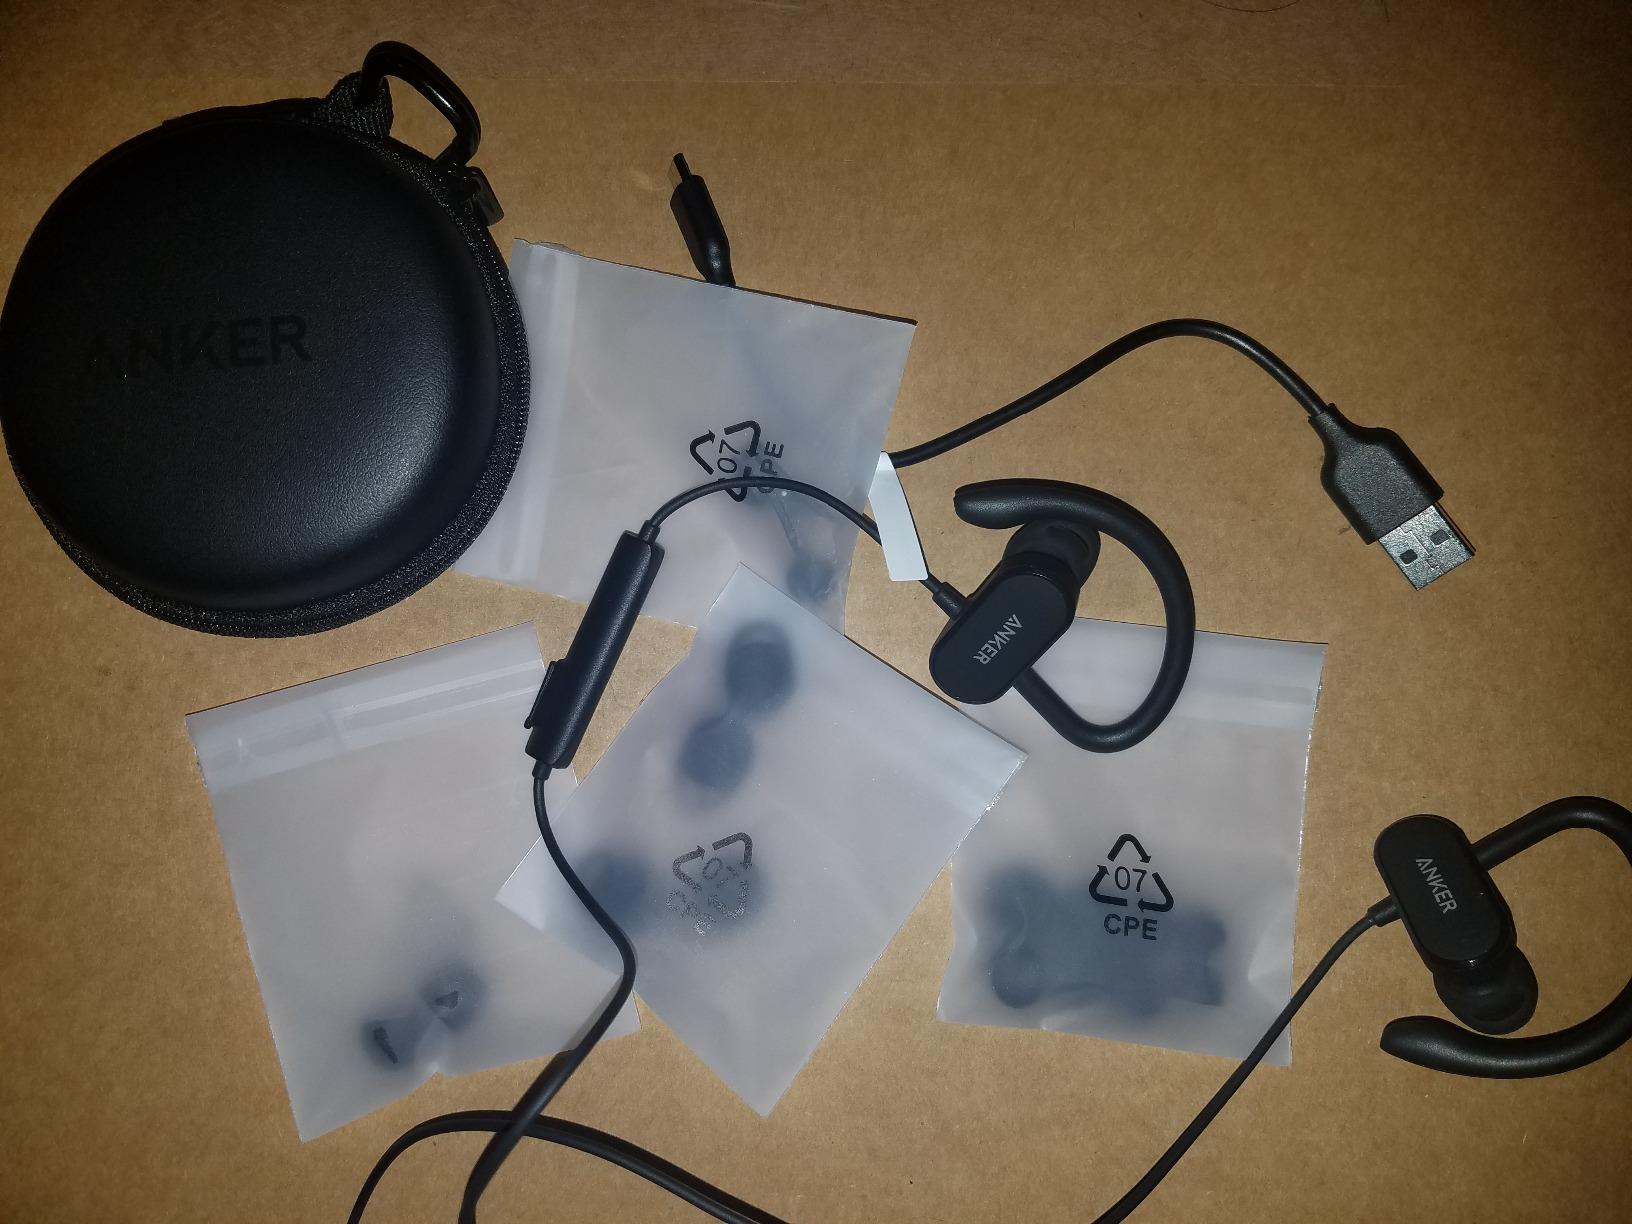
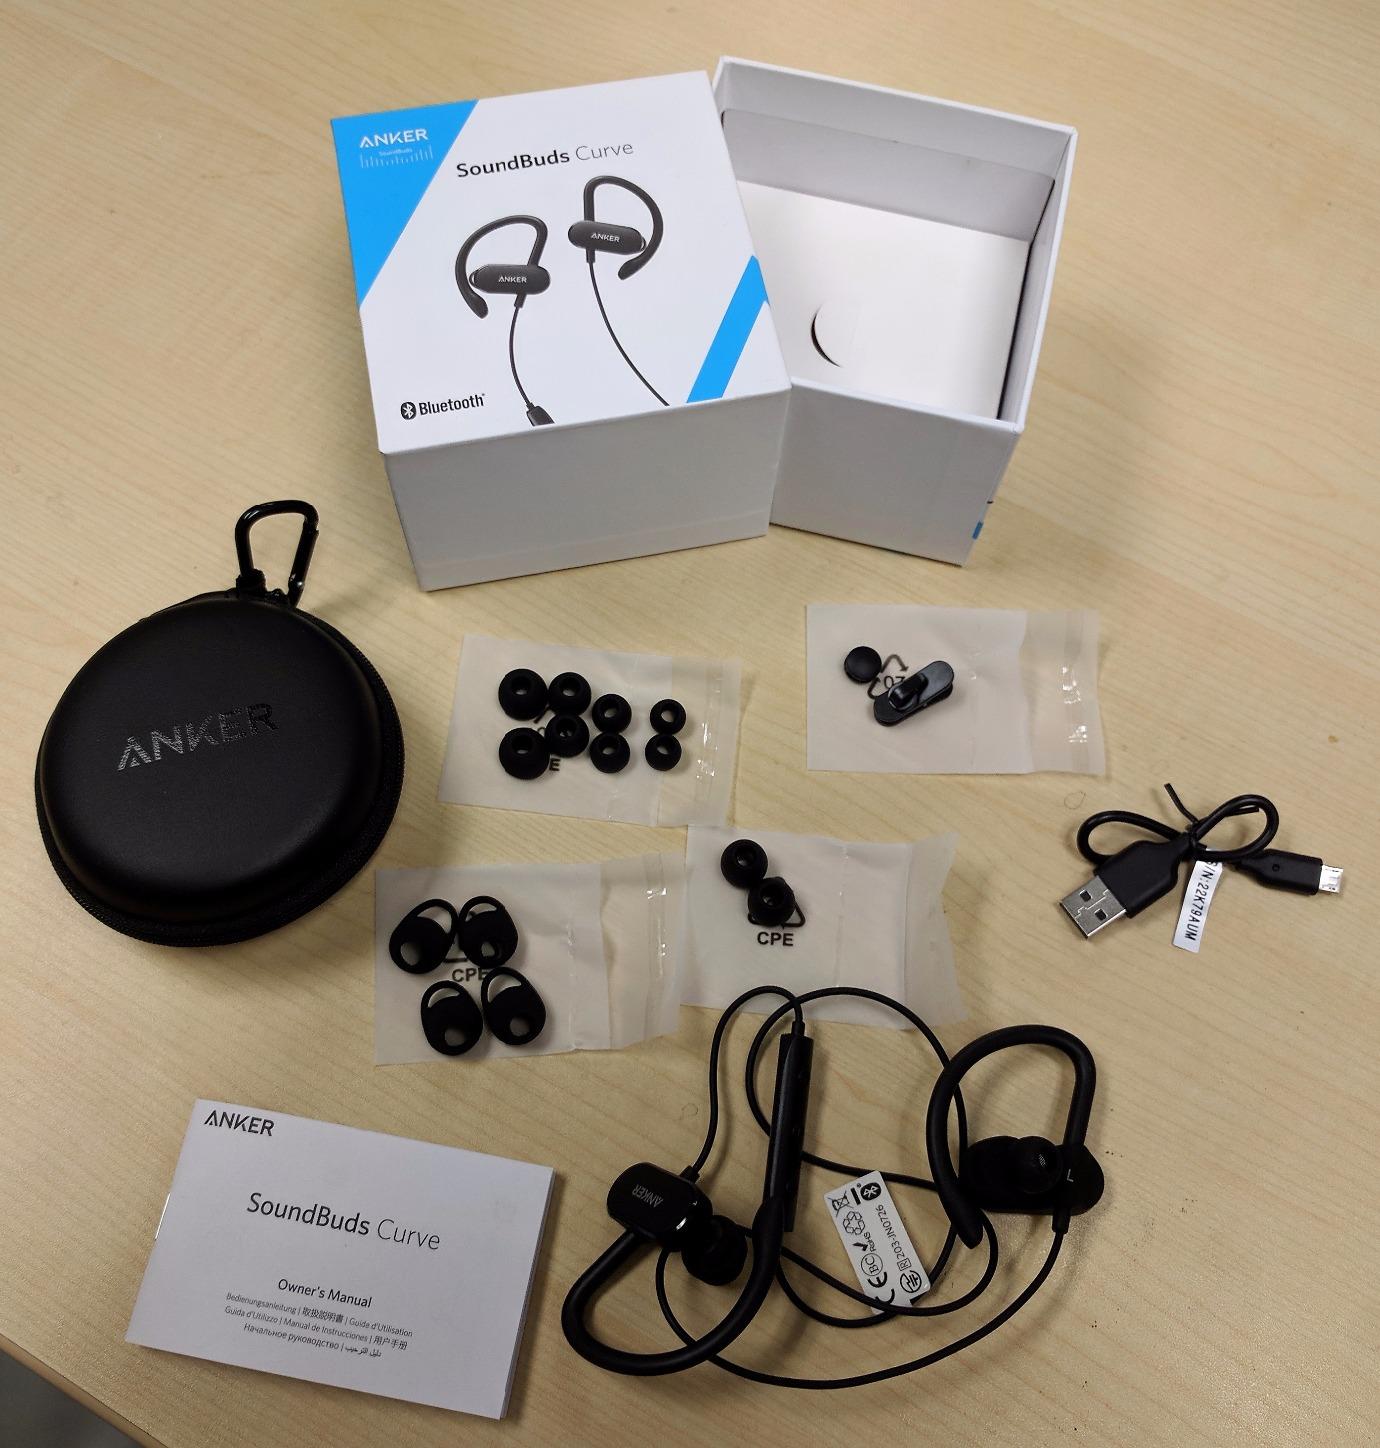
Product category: headphones
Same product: yes